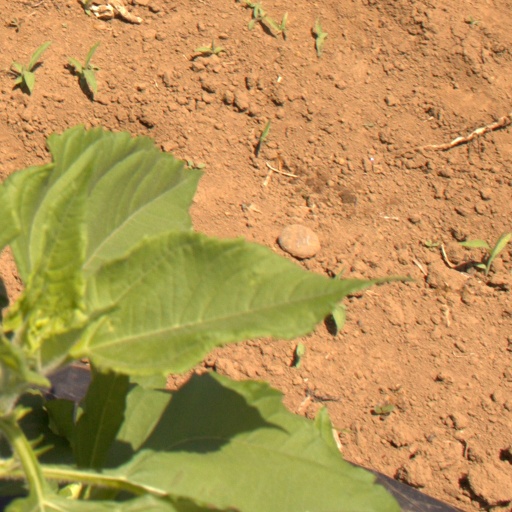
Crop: Jerusalem artichoke